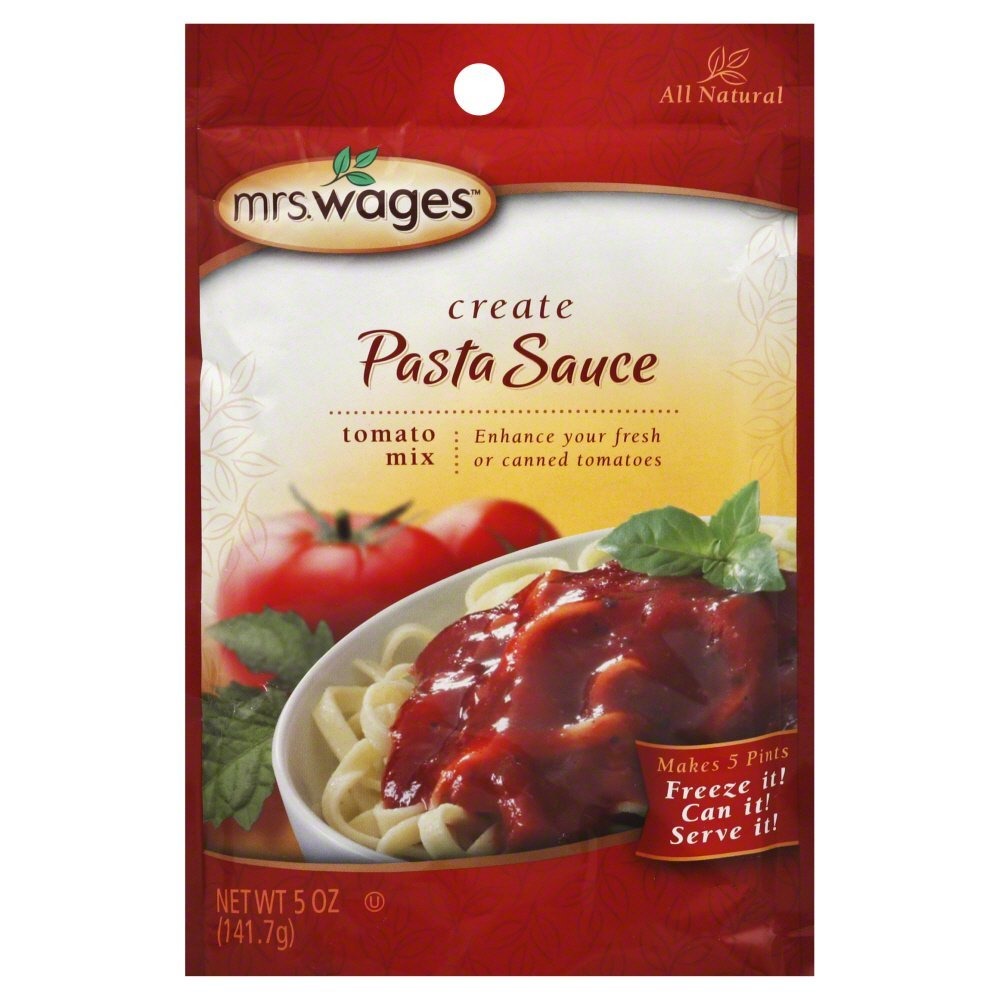
Item Name: Mrs. Wages ALL NATURAL Pasta Sauce Tomato Canning Mix (5 Ounce Package)
Bullet Point: 12 EACH
Product Description: Top selling brand of the fast growing tomato sauce mix category of the home canning market. Use this mix, containing just the right spices with fresh or canned tomatoes or tomato paste, for a spectacular sauce. Makes 5 pt. Ready to eat in 24 hrs after preparation.
Value: 5.0
Unit: ounce

Price: 3.61